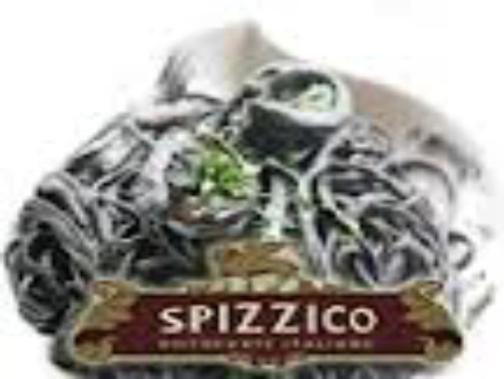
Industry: Food